Ajami (film)

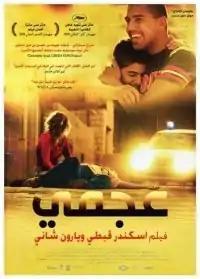
Arabic-language Theatrical poster

Ajami is a 2009 Israeli Arab drama film directed by Scandar Copti and Yaron Shani. Its plot is set in the Ajami neighborhood of Jaffa, Tel Aviv, Israel.